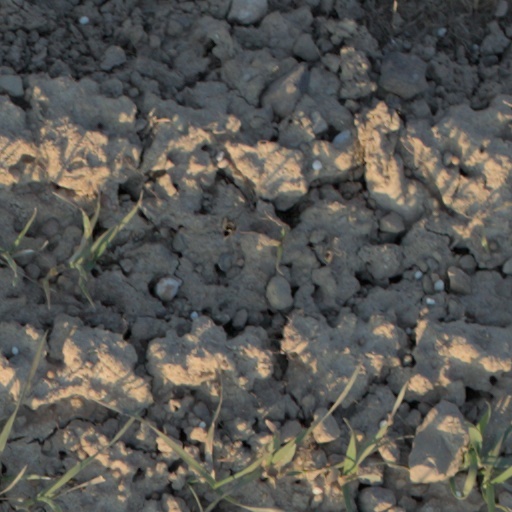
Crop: wheat